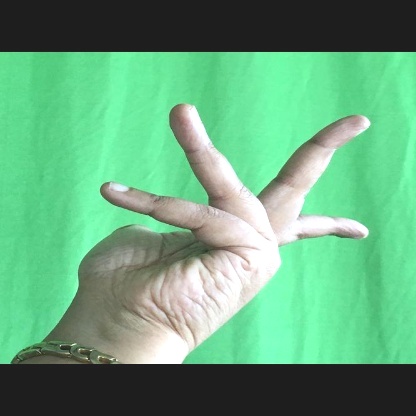
Mudra: Alapadmam